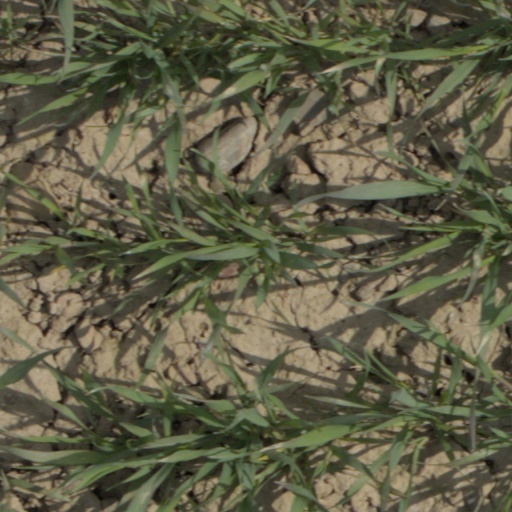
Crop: wheat